Dingess, West Virginia

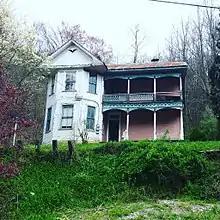
Historic Dingess residence, one of the few remaining structures from the town's boom period.

As of 1894, Dingess contained two hotels, eight boarding houses, four restaurants, four groceries, four saw mills, and a school with two teachers and about 100 students. 133 coal miners lived in Dingess.